Women's World Chess Championship 2015

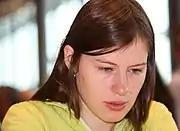
Natalia Pogonina, finalist of the championship

The players were selected through national chess championships, zonal tournaments and continental chess championships. 51 players from women's continental and zonal qualifiers: Europe 28, Asia 12, Americas 8 and Africa 3.